Inspekteur (NSDAP)

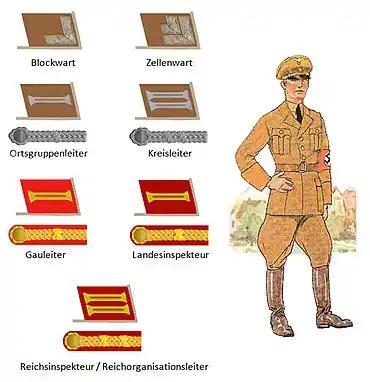
Early Nazi Party political insignia showing the political ranks of "Landesinspekteur" and "Reichsinspekteur"

Inspekteur (inspector) was a Nazi political rank that existed briefly in 1932 in a reorganization promulgated by Gregor Strasser, the "Reichsorganisationsleiter" (Reich Organizational Leader) of the Nazi Party since January 1928.